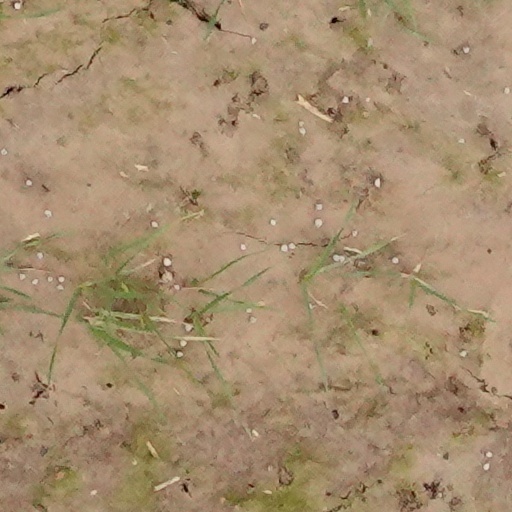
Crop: wheat